Manama

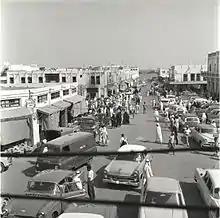
Manama Souq in 1965

Following the outbreak of World War I in 1914, the British Raj used Manama as a military base of operations during the Mesopotamian campaign. Prompted by the presence of oil in the region, the British political agency in Bushire concluded an oil agreement with the Hakim to prohibit the exploration and exploitation of oil for a five-year period. In 1919, Bahrain was officially integrated into the British Empire as an overseas imperial territory following the Bahrain order-in-council decree, issued in 1913. The decree gave the resident political agent greater powers and placed Bahrain under the residency of Bushire and therefore under the governance of the British Raj. The British pressured a series of administrative reforms in Bahrain during the 1920s (a move met with opposition from tribal leaders), during which the aging Hakim Isa ibn Ali Al Khalifa was forced to abdicate in favour of his reform-minded son Hamad ibn Isa Al Khalifa. A municipal government was established in Manama in 1919, the Customs office was reorganised in 1923 and placed under the supervision of an English businessman, the pearling industry was later reformed in 1924. Earnings from the customs office would be kept in the newly created state treasury. Civil courts were established for the first time in 1923, followed by the establishment of the Department of Land Registration in 1924. Charles Belgrave, from the Colonial office, was appointed in 1926 by the British to carry on further reforms and manage administration as a financial advisor to the King. He later organised the State Police and was in charge of the Finance and Land departments of the government.